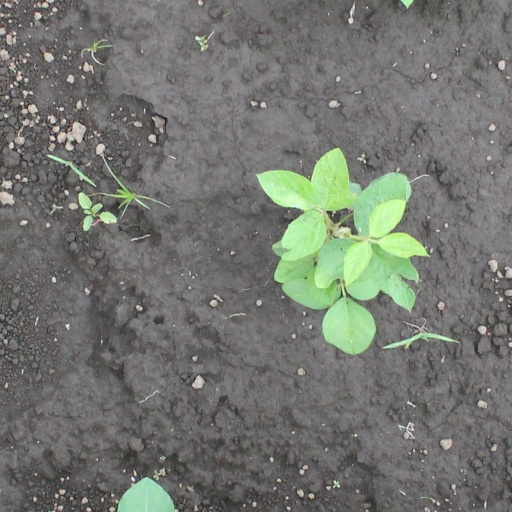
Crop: soybean